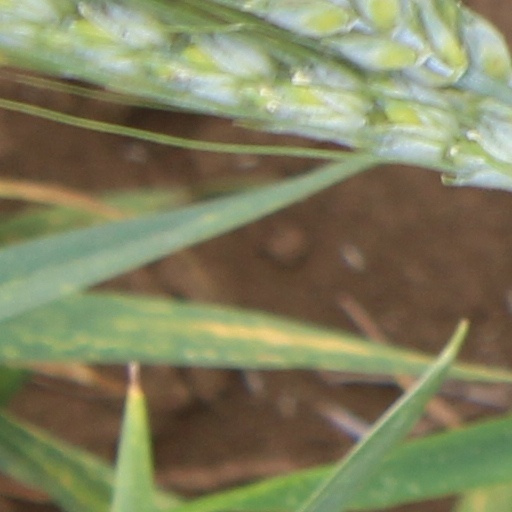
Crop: wheat